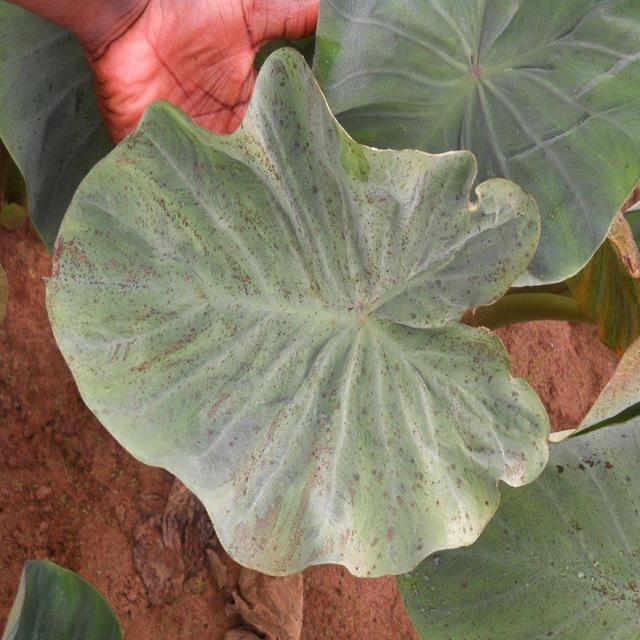
Label: Early_Blight